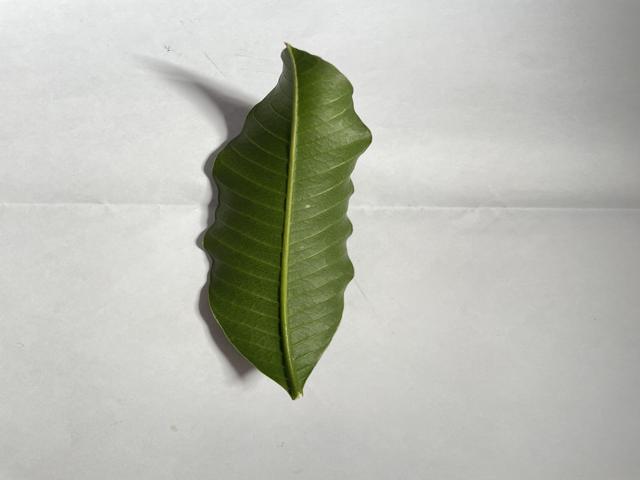
Mango leaf variety: Chaunsa